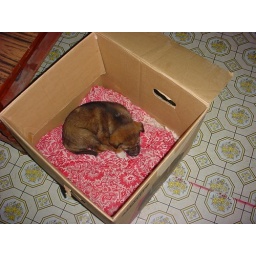
puppy in a box